Tjörn Bridge

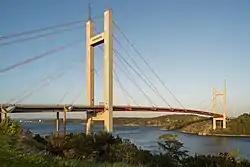
Tjörnbron between Tjörn and Stenungsund

The Tjörn Bridge (Swedish: "Tjörnbron") is a cable-stayed bridge which together with two smaller bridges connects Stenungsund on mainland Sweden with the island Tjörn on the western coast of the country.